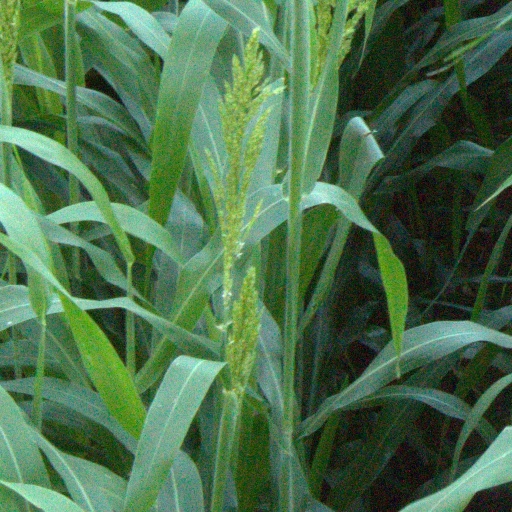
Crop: sorghum